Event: Nepal Earthquake
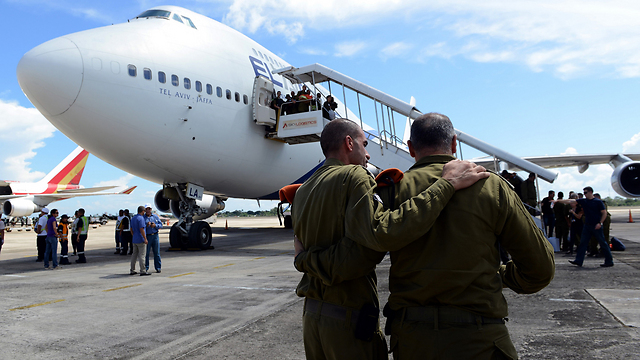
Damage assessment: no_damage